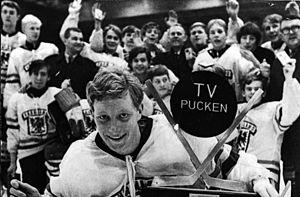
Dan Labraaten est un joueur professionnel suédois de hockey sur glace. Il évolue au poste d'ailier.